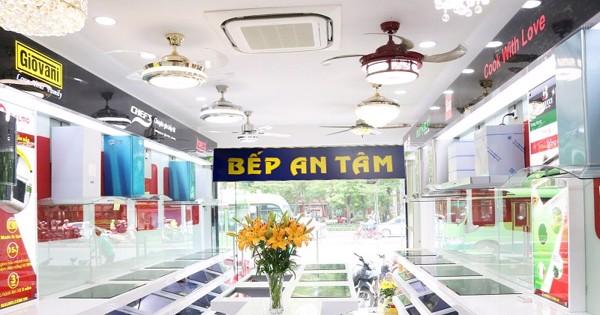
có nhiều mặt hàng đồ gia dụng trong bếp được kinh doanh trong cửa hàng